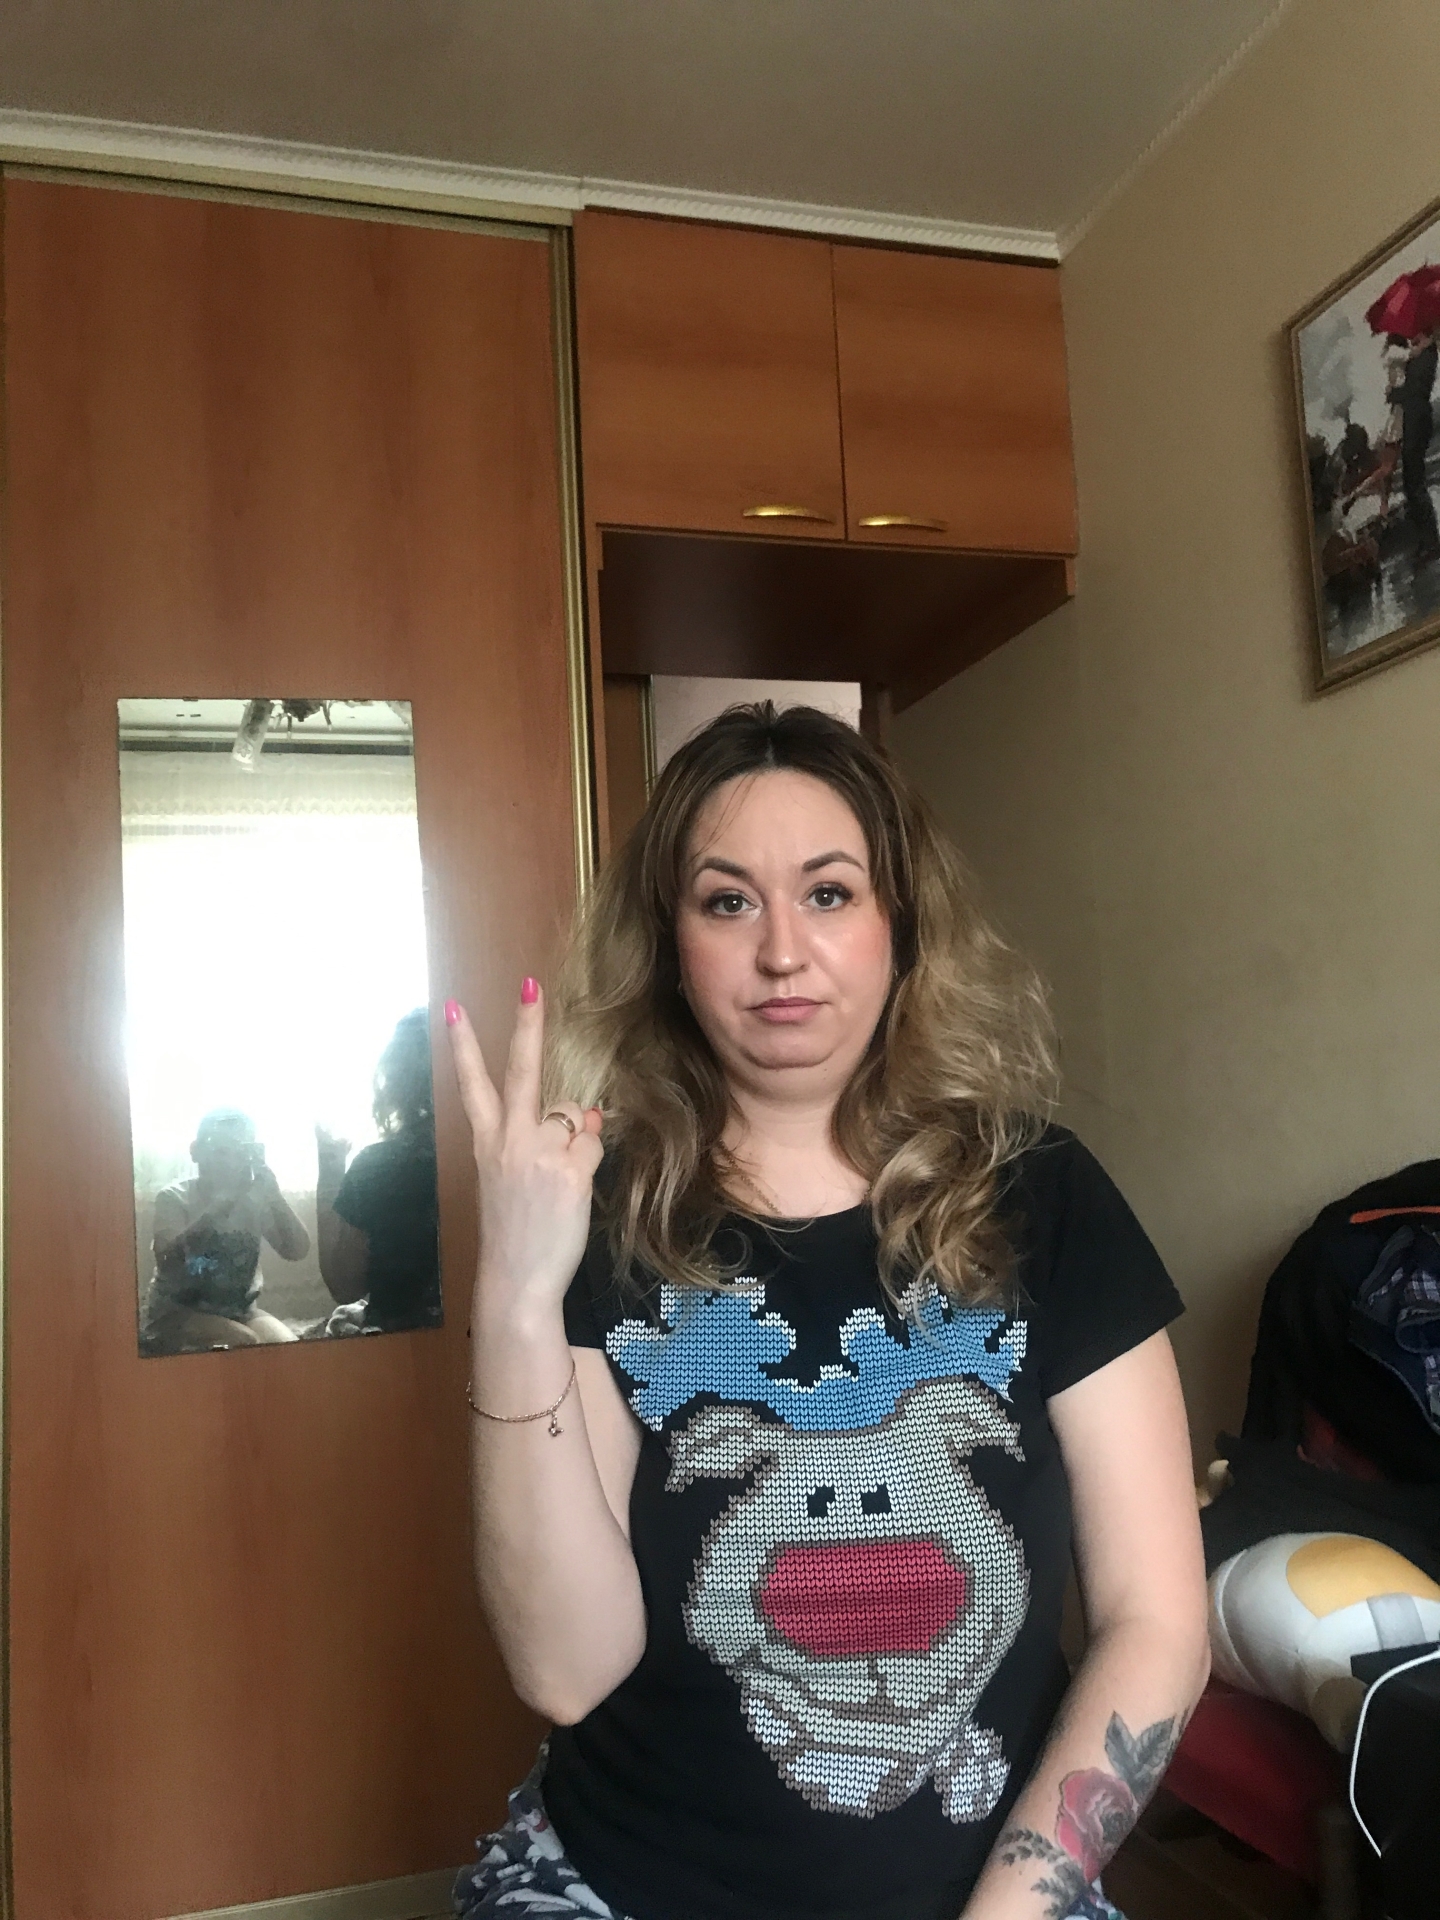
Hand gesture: peace_inverted